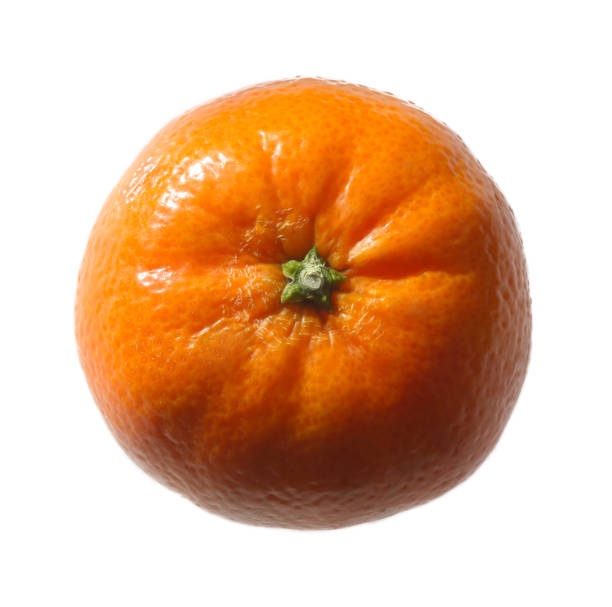
Label: mandarine